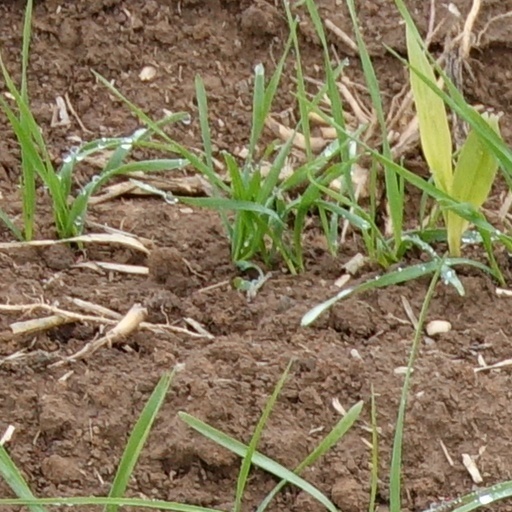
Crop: wheat